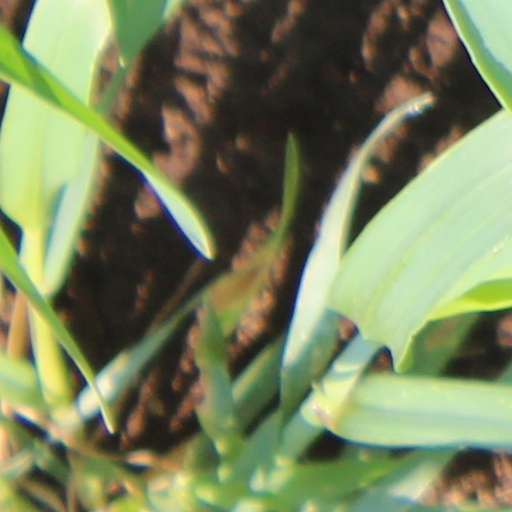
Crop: wheat